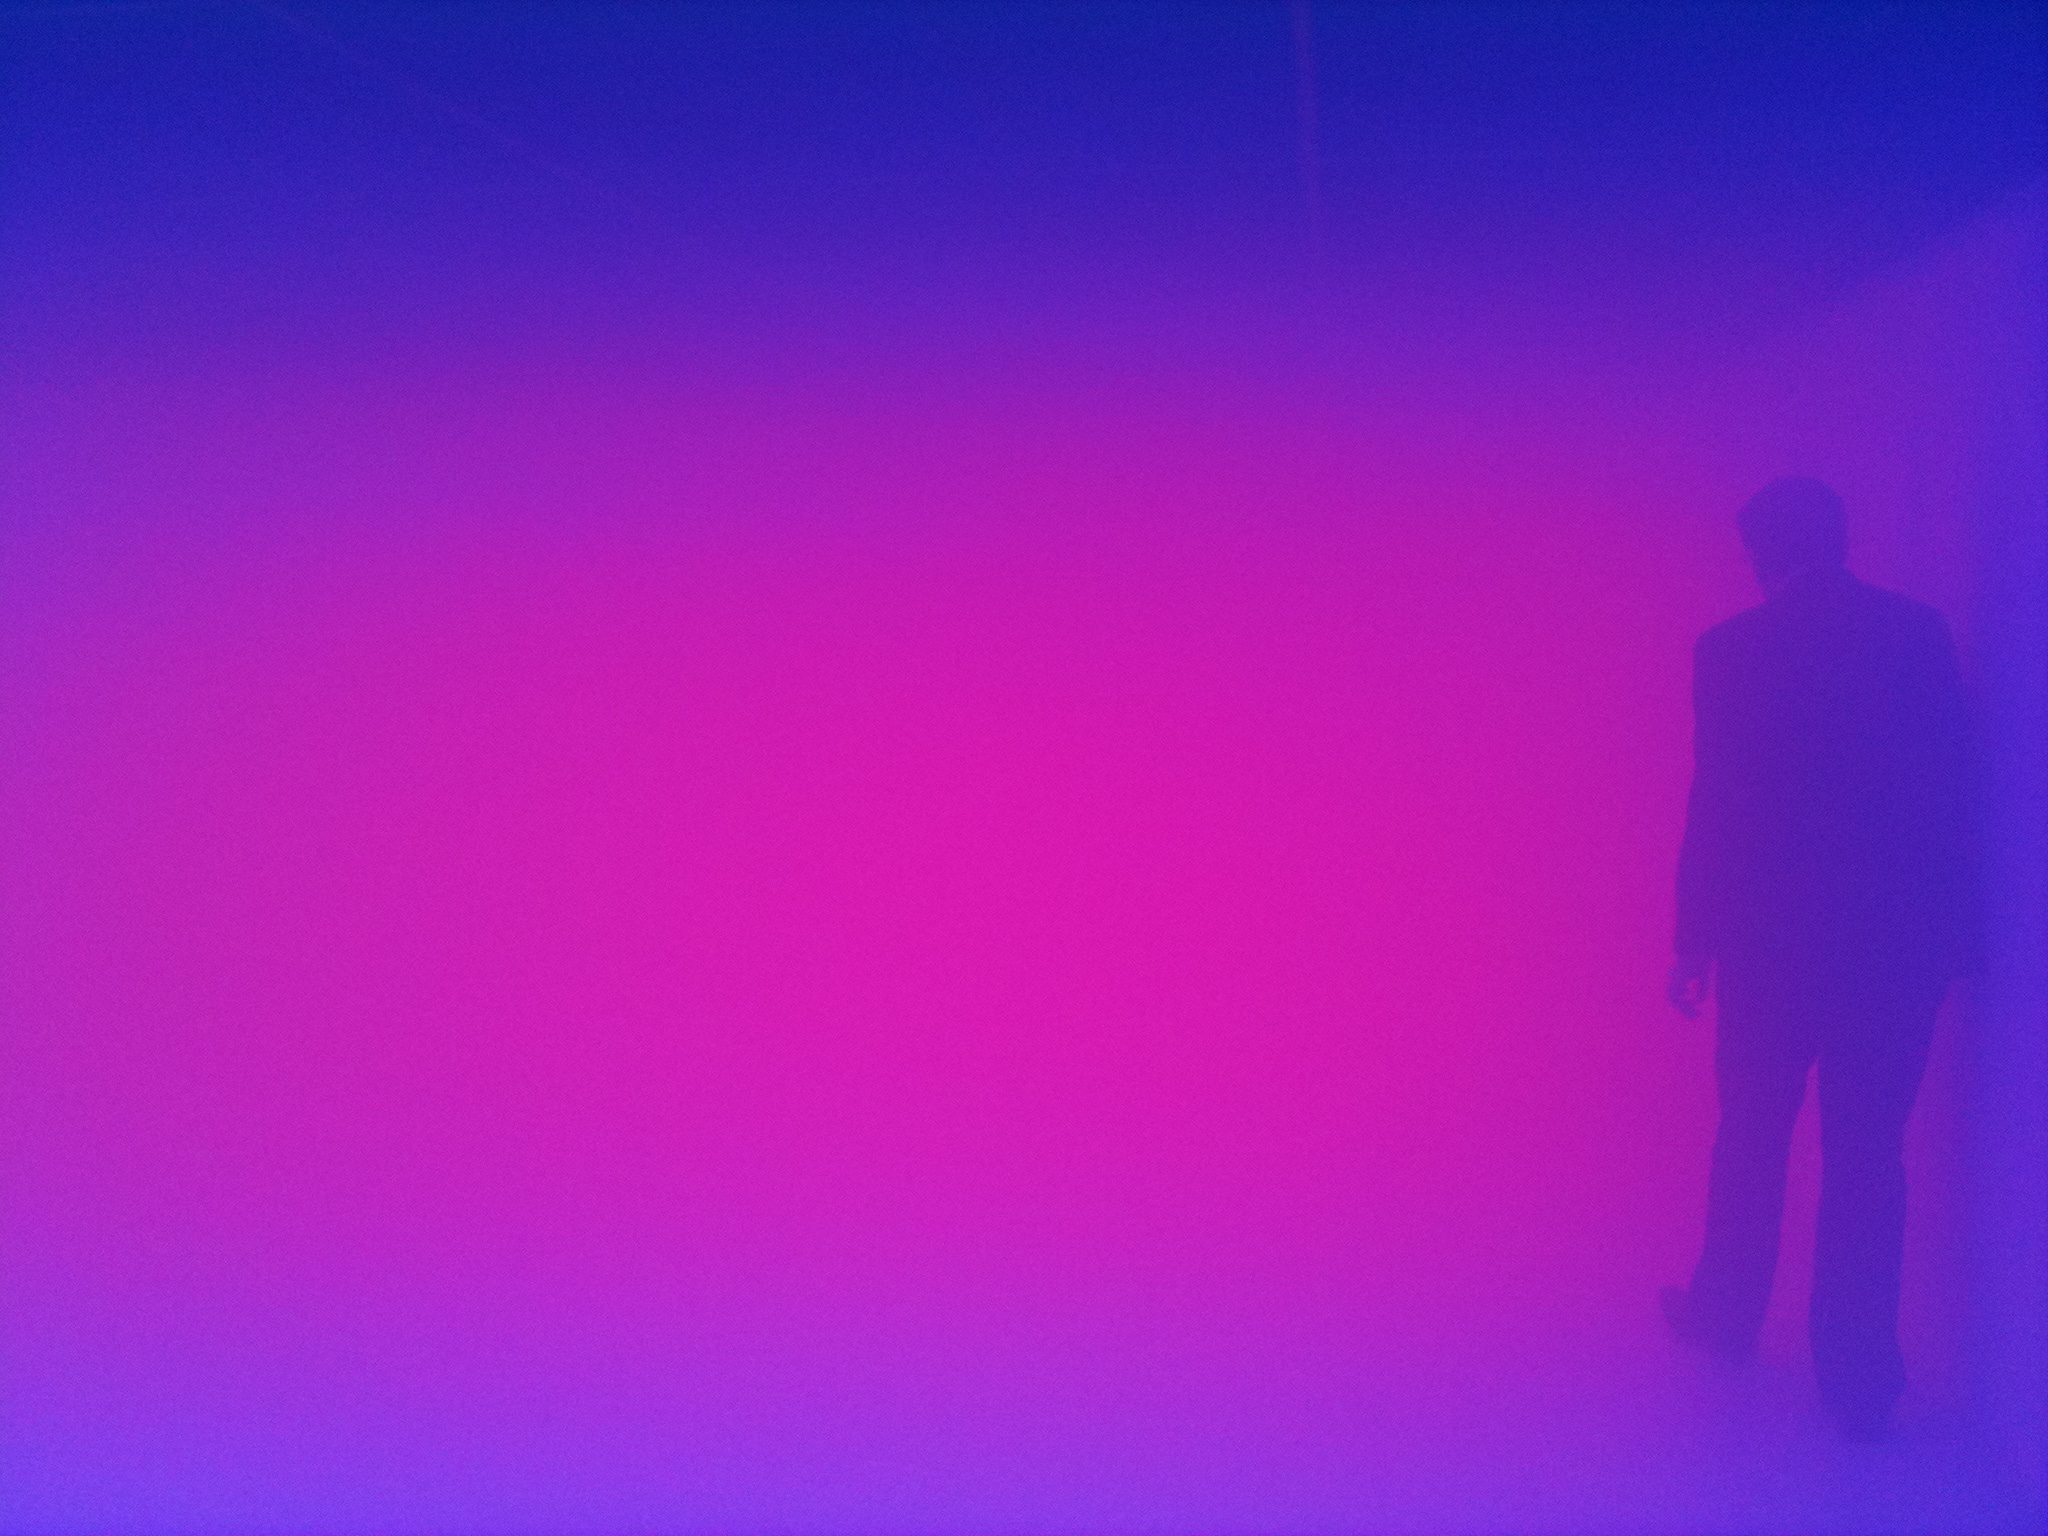
light, purple, color, blue, lens flare, shape, computer wallpaper